Kiruna

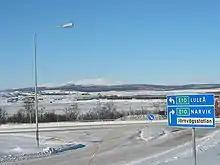
View from just outside Kiruna, with European route E10 left to Luleå and right to Narvik, Norway (and to Kiruna's railway station)

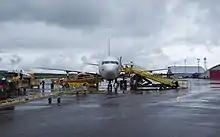
Boeing 737-600 aircraft at Kiruna Airport

Kiruna is on the E10 road, connecting Luleå with Norway and passing near Gällivare (south of Kiruna) and Narvik (on the Norwegian coast). A short road connects to Kurravaara at the Torne river and ends there. Another road connects Kiruna with Nikkaluokta close to Kebnekaise and is used by tourists to get to the mountains. It passes by or nearby several villages in the Kalix river valley.